Economy of Thiruvananthapuram

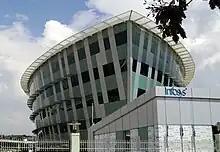
A building at the Infosys-Thiruvananthapuram campus

Thiruvananthapuram was rated as the best 2nd tier metro with IT/ITES infrastructure, and second in terms of availability of human talent . The district contributes 80% of software exports from the state. Technopark also houses global majors like Oracle Corporation, Infosys, TCS, HCL, Visual Graphics Computing Services, Ernst & Young Global Shared Services Center, Allianz Technology, UST Global, Tata Elxsi, IBS Software Services, NeST Software, SunTec Business Solutions etc.